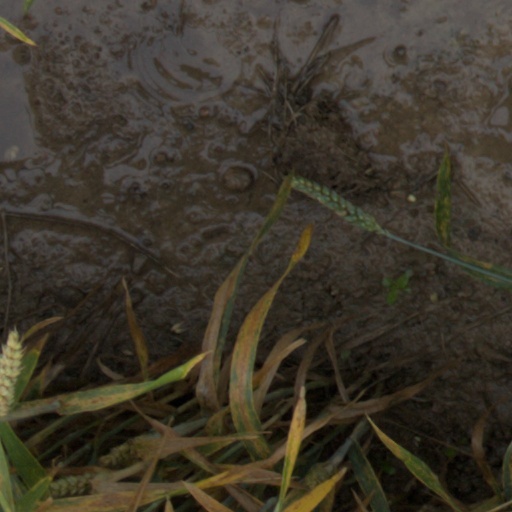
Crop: wheat